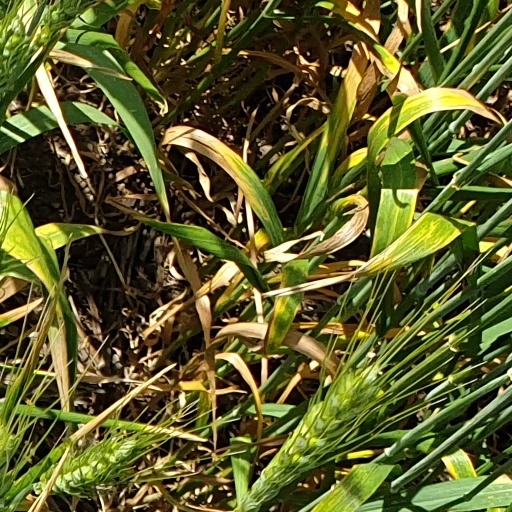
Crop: wheat